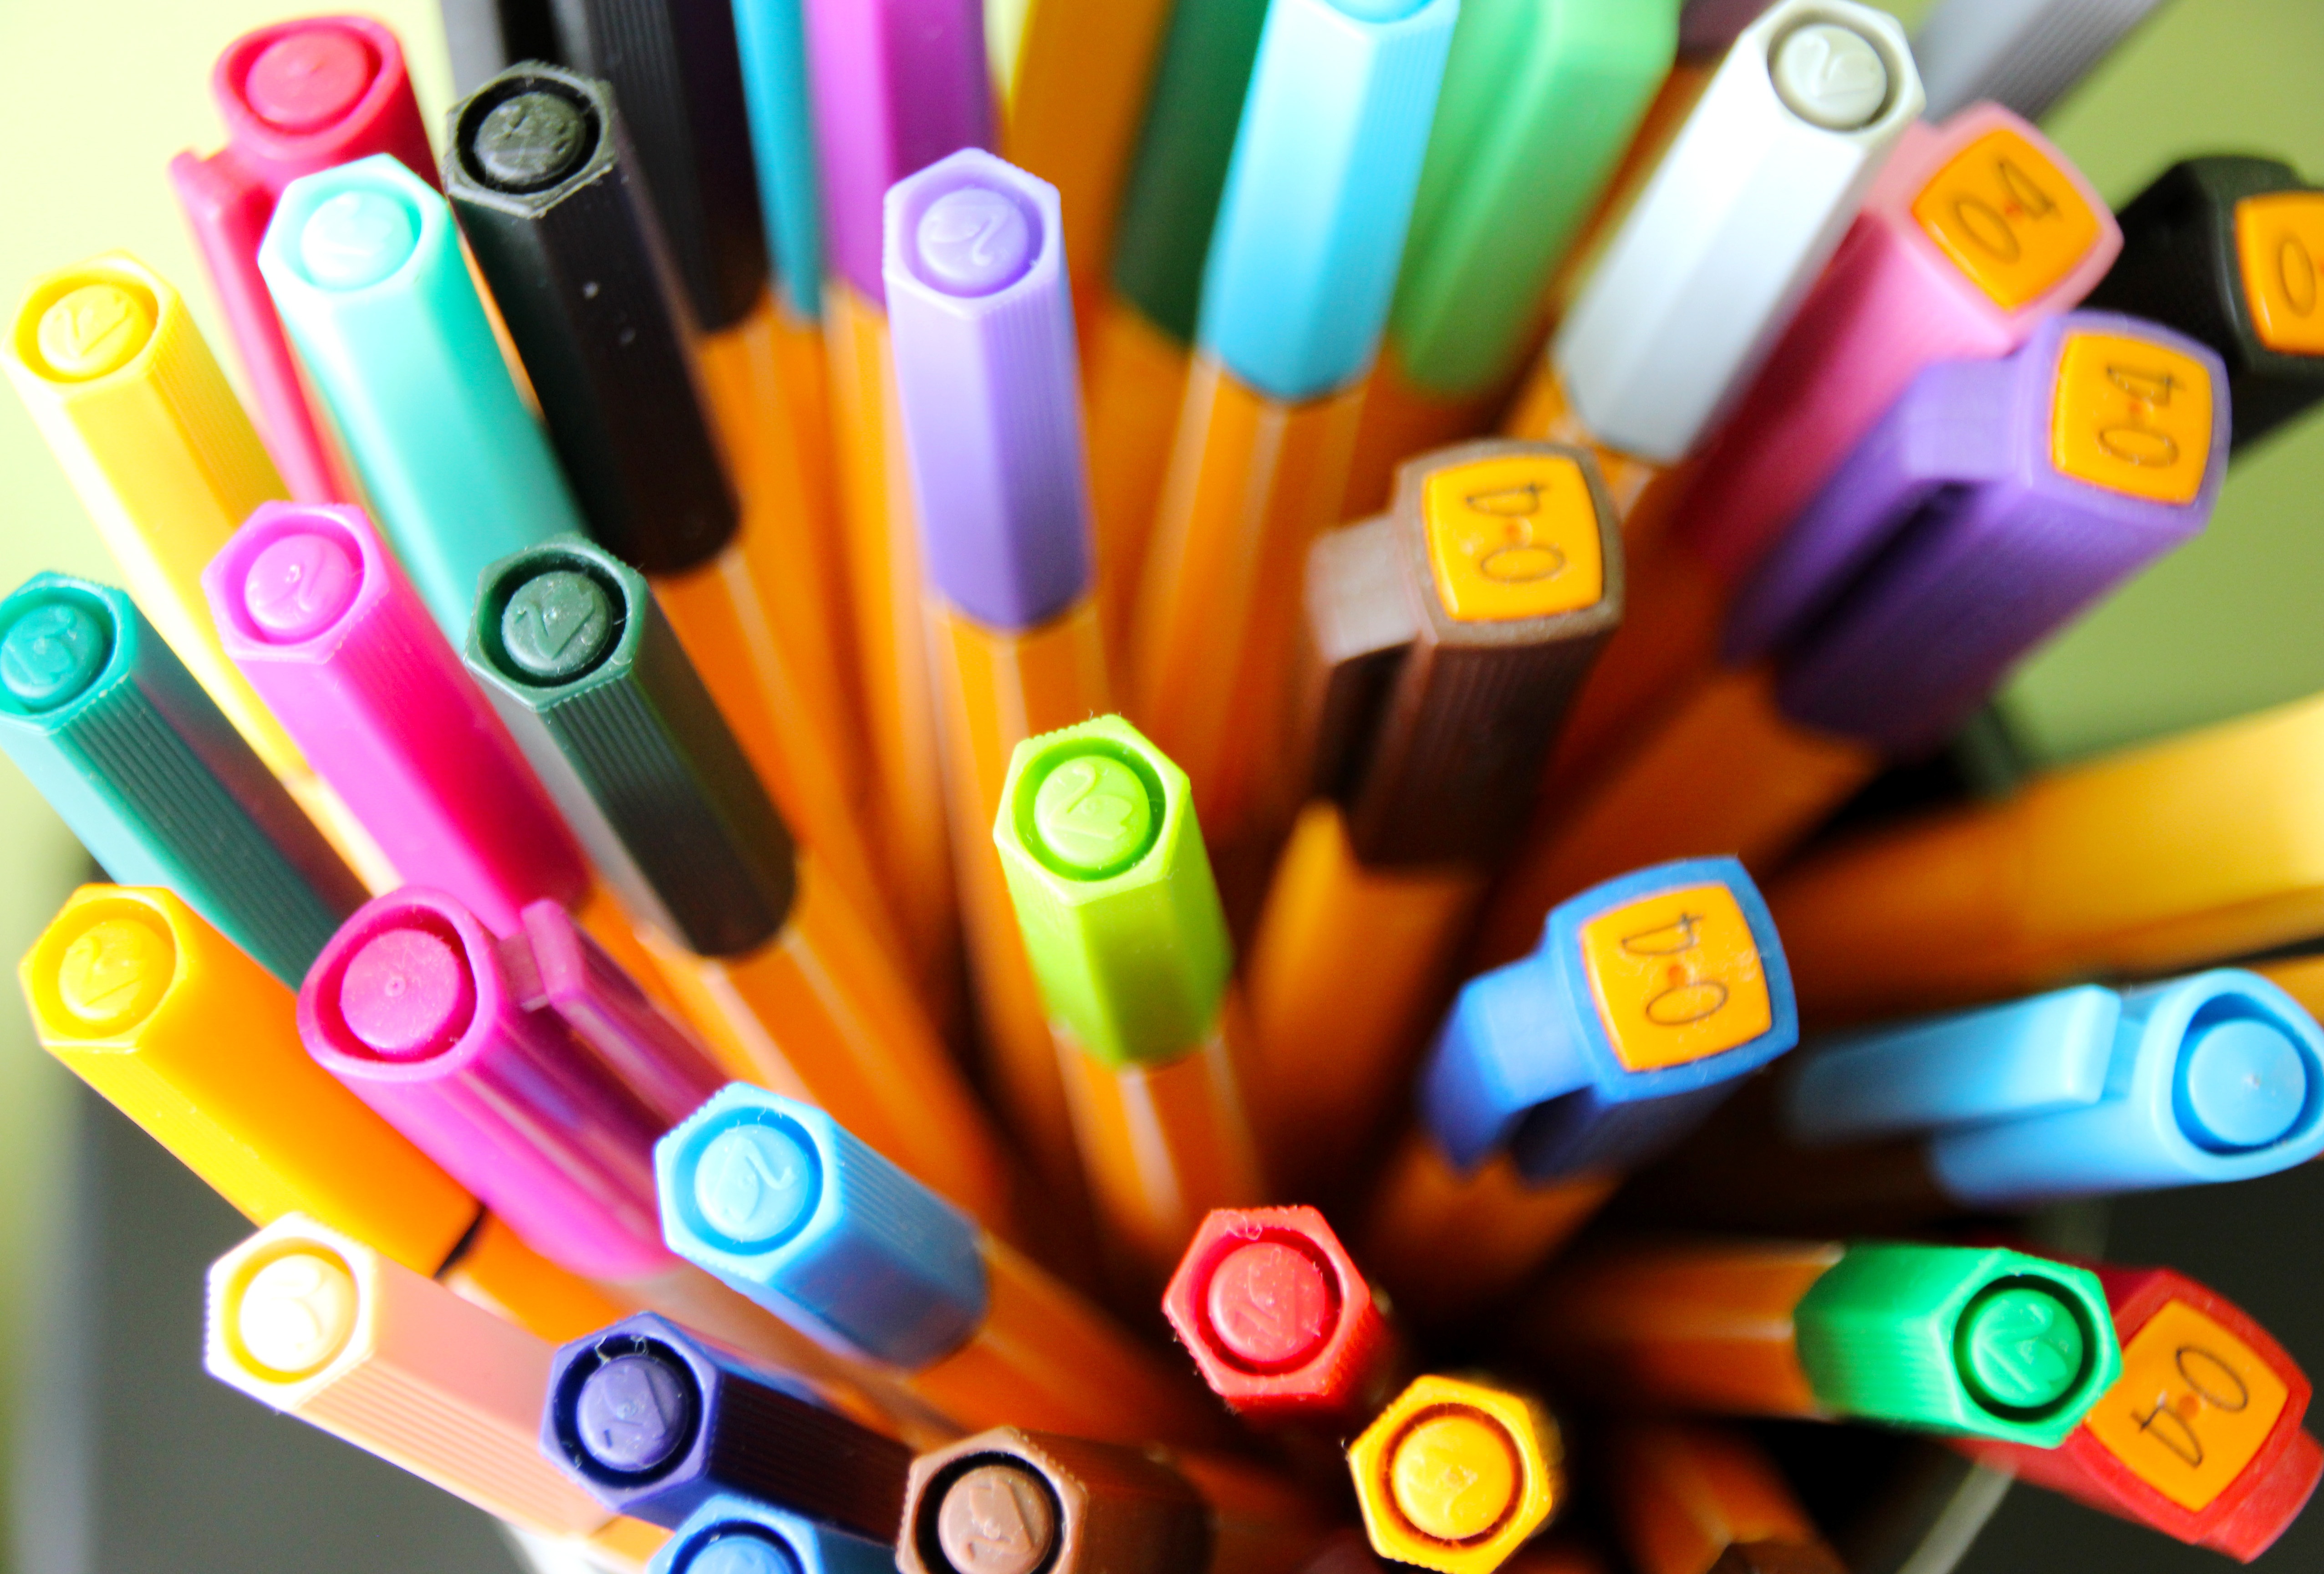
pencil, color, office, coloring, rainbow, drawing, pens, the colour of the